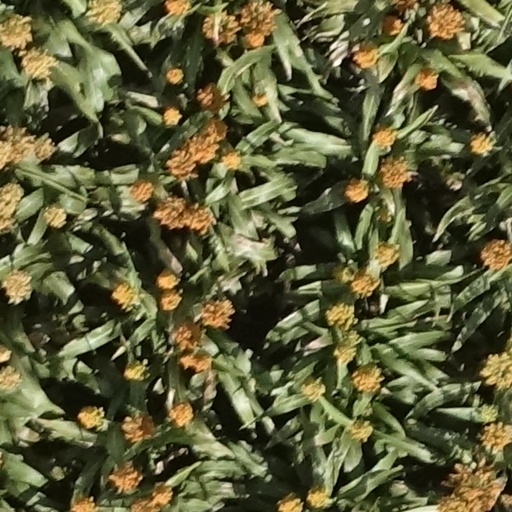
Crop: sorghum